Economy of Somalia

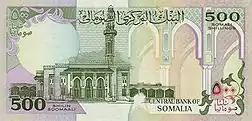
A 500 Somali shilling banknote

Dahabshiil is the largest of the Somali money transfer operators (MTO), having captured most of the market vacated by Al-Barakaat. The firm has its headquarters in London and employs more than 2000 people across 144 countries, with 130 branches in the United Kingdom alone, a further 130 branches in Somalia, and 400 branches globally, including one in Dubai. The company provides a broad range of financial services to international organisations, as well as to both large and small businesses and private individuals. After Dahabshiil, Qaran Express is the largest Somali-owned funds transfer company. The firm has its headquarters in both London and Dubai, with 175 agents worldwide, 66 agents in Somalia and 64 in London, and charges nothing for remitting charity funds. Mustaqbal is the third most prominent Somali MTO, with 8 agents in Somalia and 49 in the UK. As with Dahabshiil and Qaran Express, it also has a notable presence internationally.